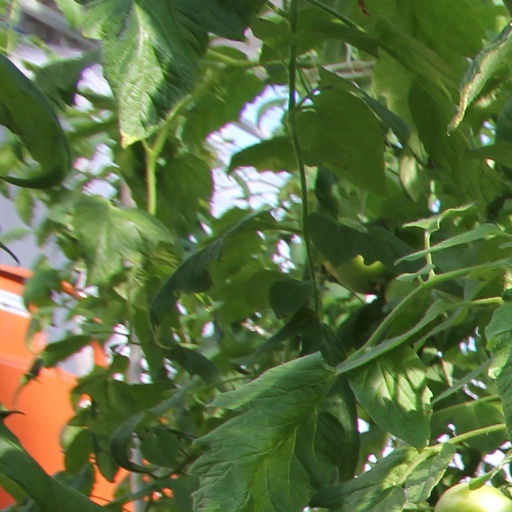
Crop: tomato